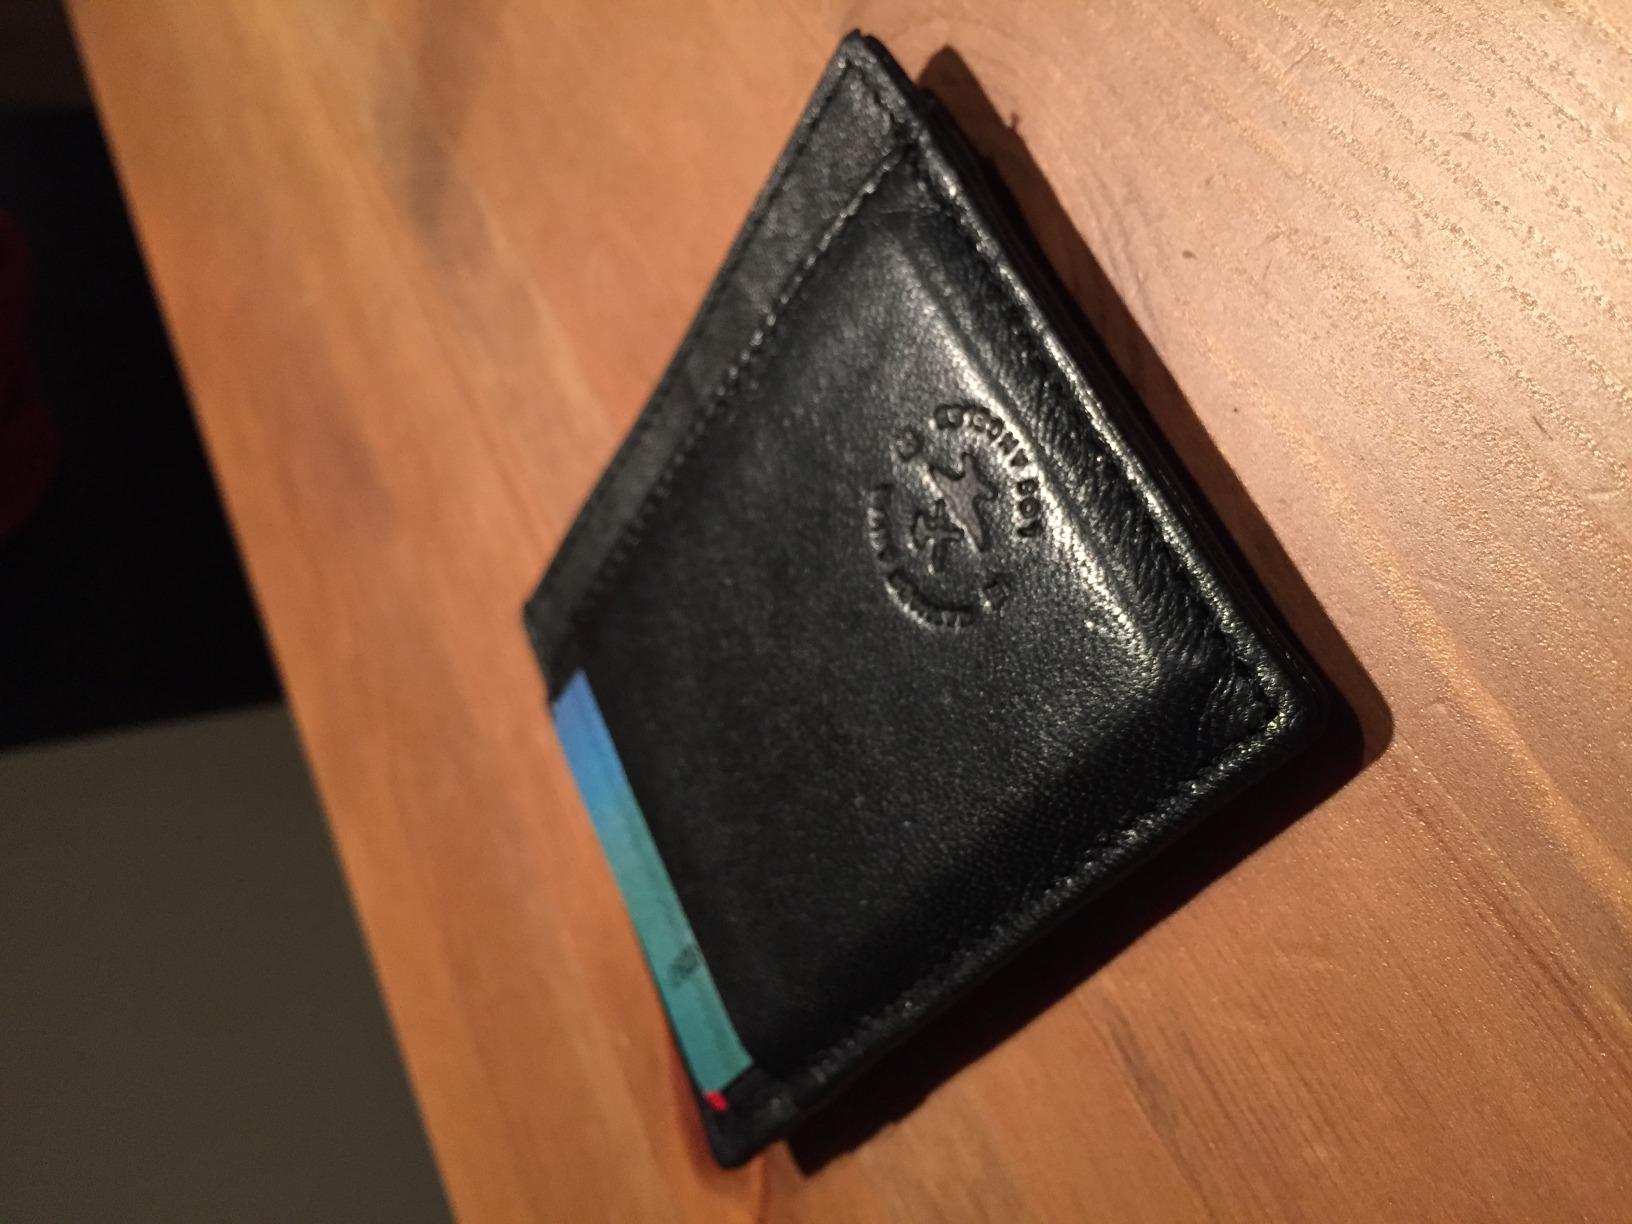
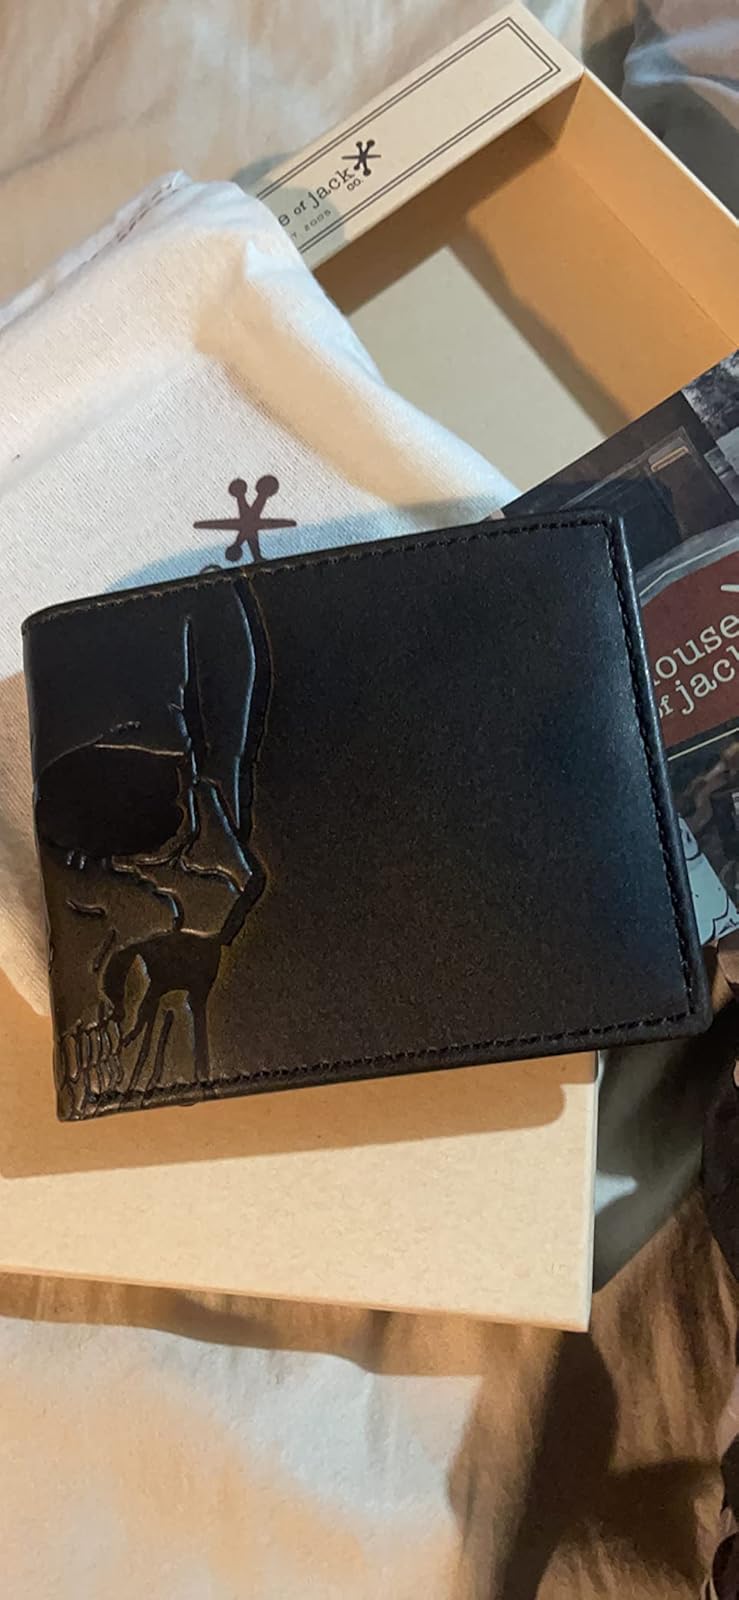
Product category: accessories_wallet
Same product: no